Politics of Saudi Arabia

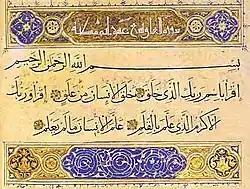
Verses from the Qur'an, the official constitution of the country

Saudi Arabia is an absolute monarchy. According to the Basic Law of Saudi Arabia, the country's "de facto" constitution adopted by royal decree in 1992, the king must comply with Sharia (that is, Islamic law) and the Qur'an. The Qur'an and the Sunnah are declared to be the "de jure" country's constitution. There is no legally binding written constitution and the Qur'an and the Sunna remain subject to interpretation. This is carried out by the Council of Senior Scholars, the Saudi religious establishment, although the power of the religious establishment has been significantly eroded in the 2010s.